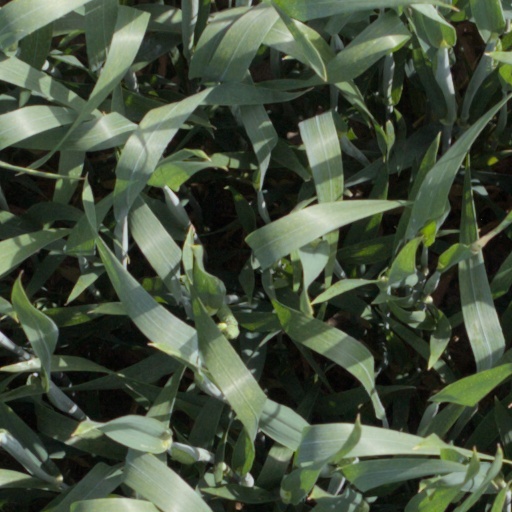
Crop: wheat